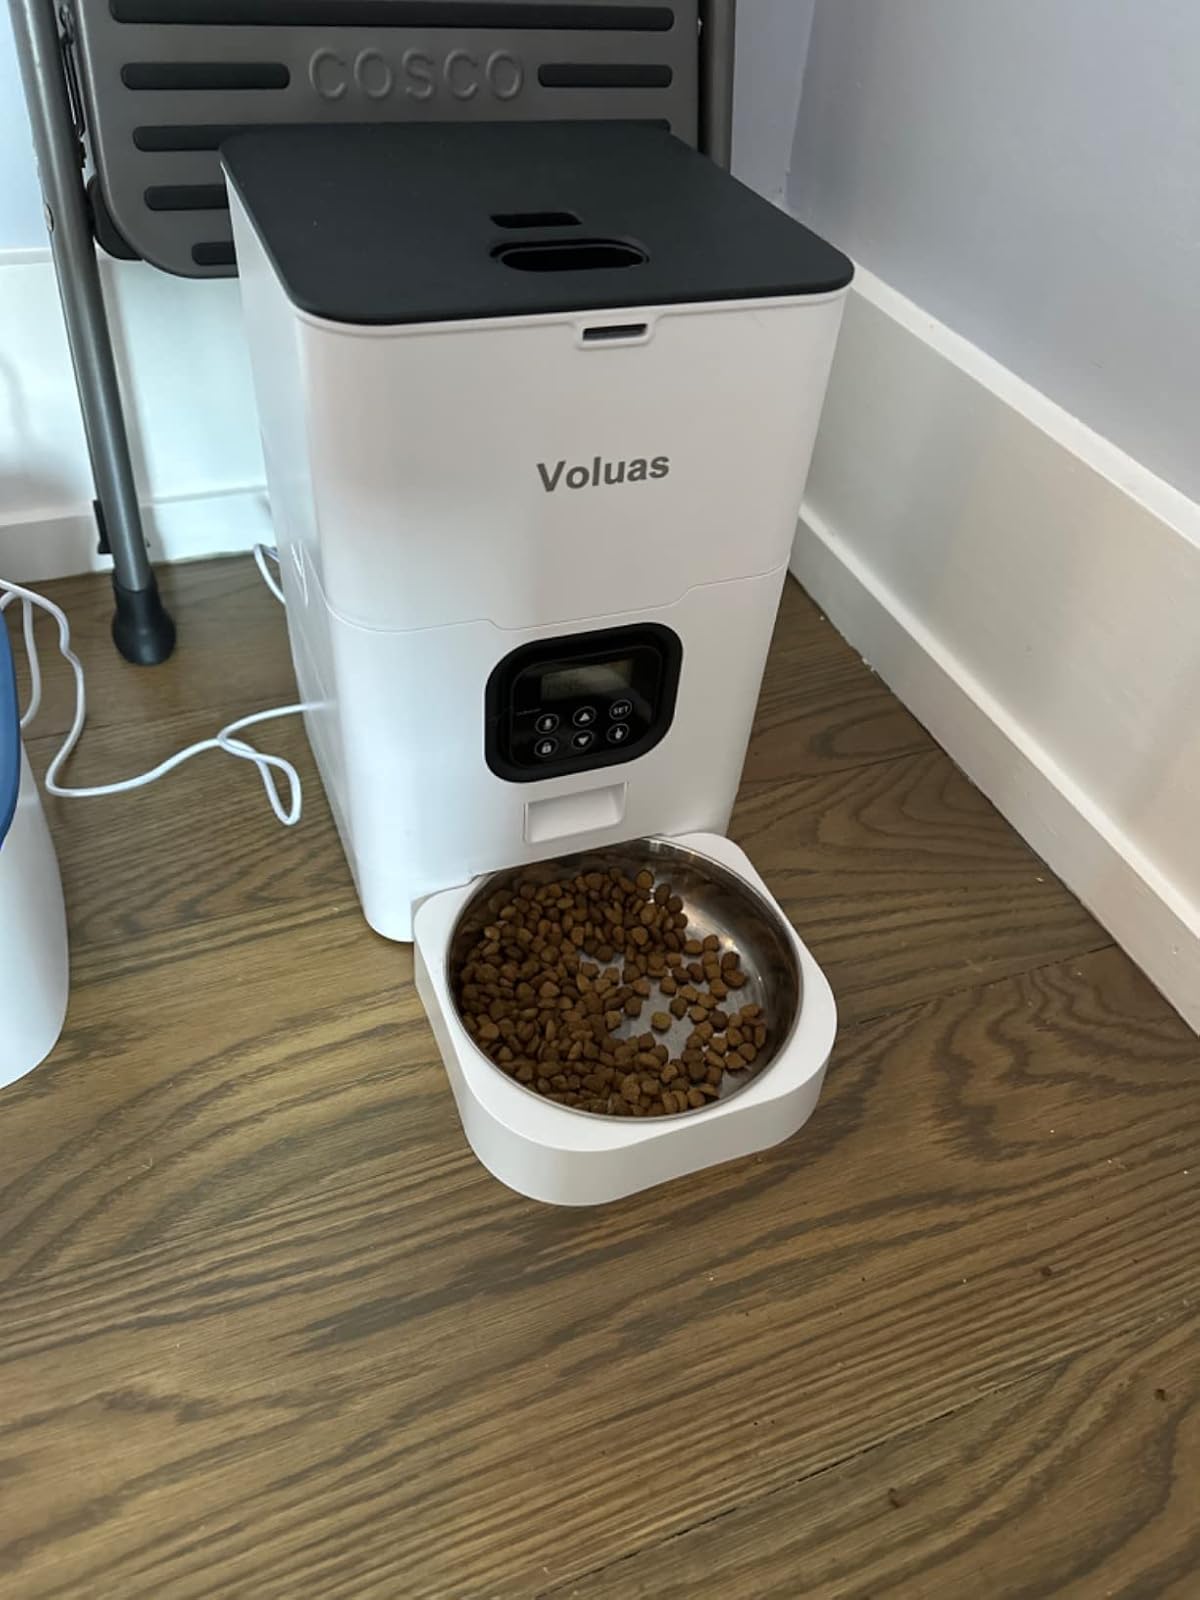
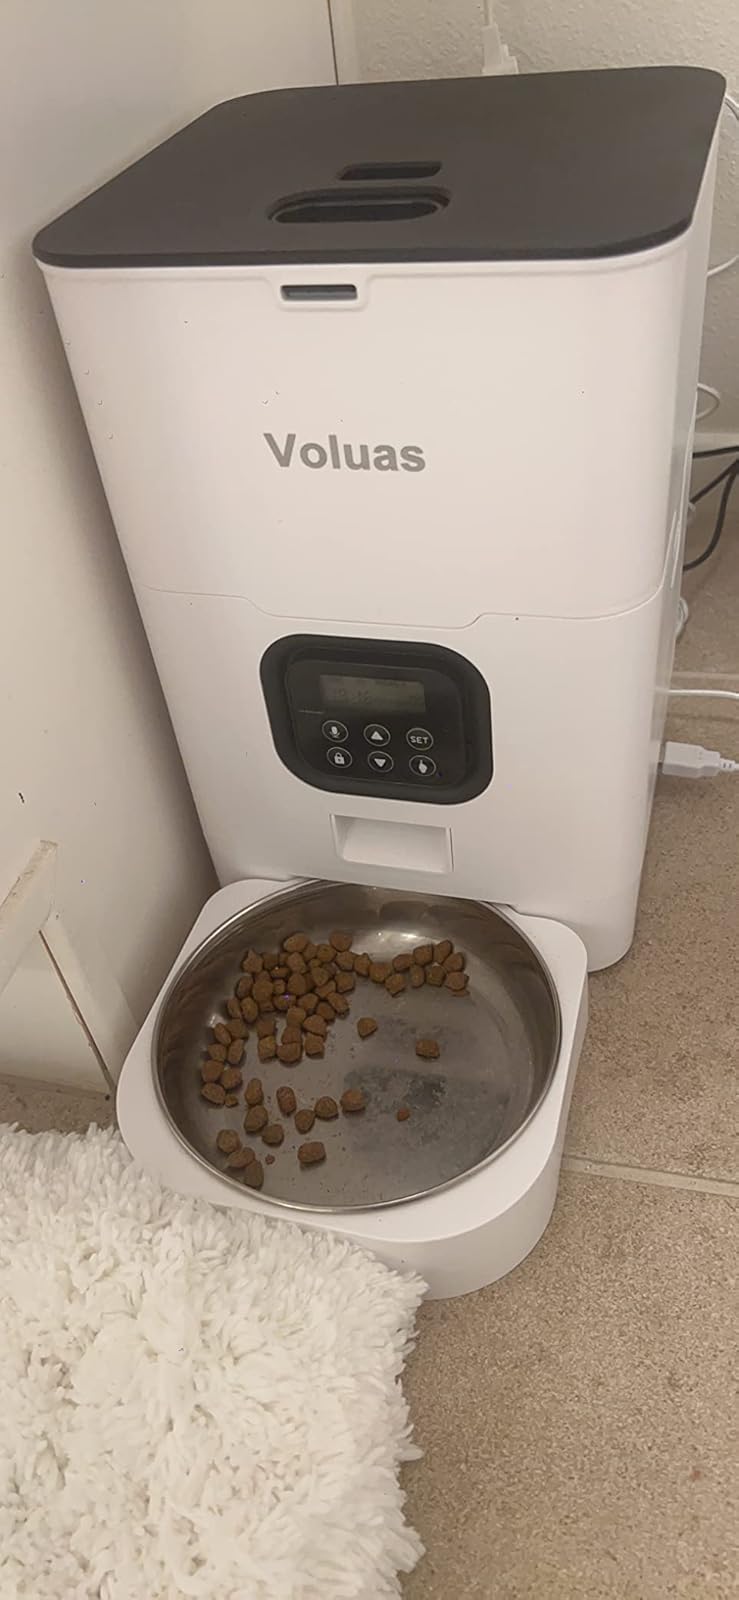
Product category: items_feeder
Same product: yes